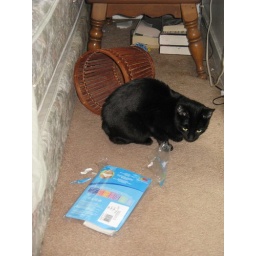
Parsnip has overturned a waste basket in order to feast on some plastic packaging, a favorite emetic of hers..